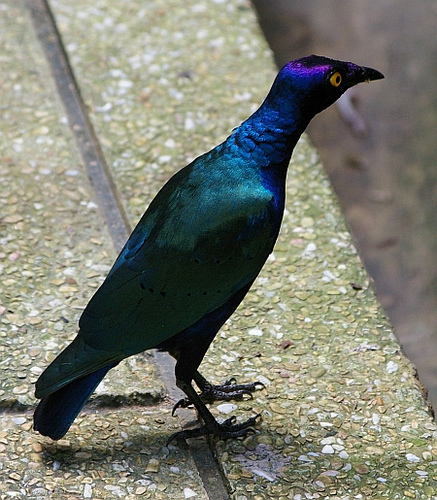
this blue and purple bird has big yellow eyes to go along with its glossy sheen and black beak.
medium sized flourescent blue and green bird with a small black beak.
a colorful bird with a black and bright purple crown, and blue and green feathers covering the rest of its body.
this bird has an iridescent quality to it's blue neck and crown, and green wing.
this is a dark blue bird with a yellow eye and a large beak.
this bird is green with blue and has a long, pointy beak.
a distinctive bird with a smaller head and long body, covered in iridescent colors of blue, green, and some purple.
a tall multi colored bird with a gold eye.
this bird has blue iridescent feathers, yellow eyes and a pointy beak.
this bird has shades of blue, purple and green
Species: Cape Glossy Starling